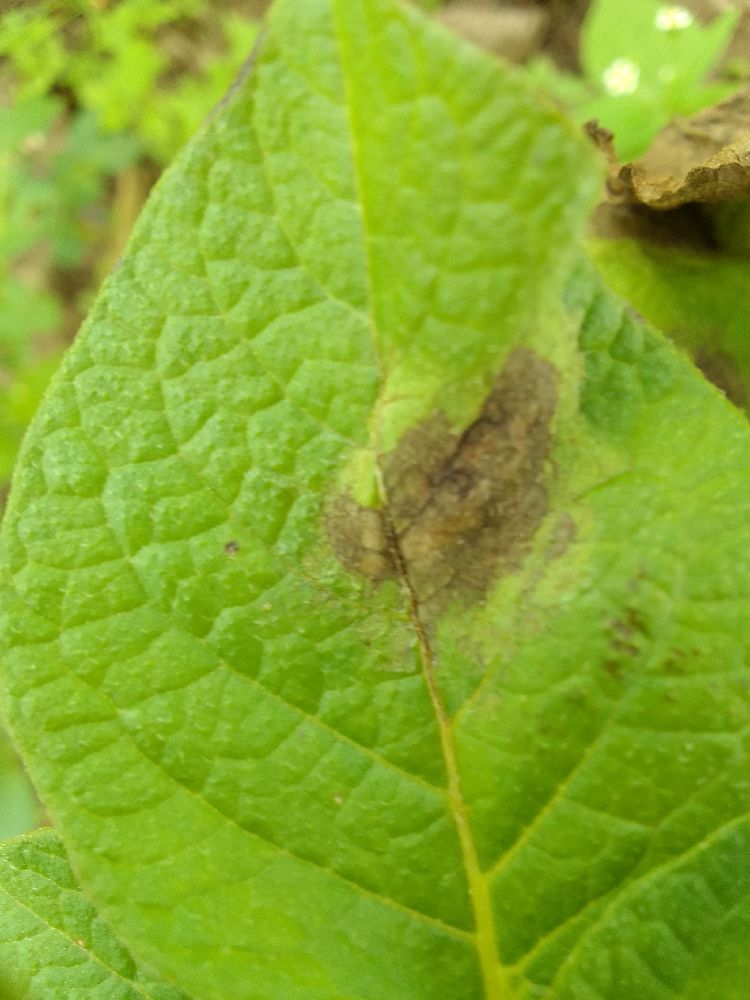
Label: Late blight